World Dog Surfing Championships

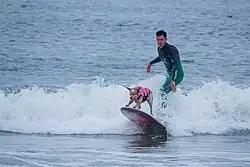
World Dog Surfing Championships (2016)

The World Dog Surfing Championships, officially the Norcal Dog Surfing event & World Championships, is an annual dog surfing contest in Northern California, founded in 2016 and organized by TasteTV.